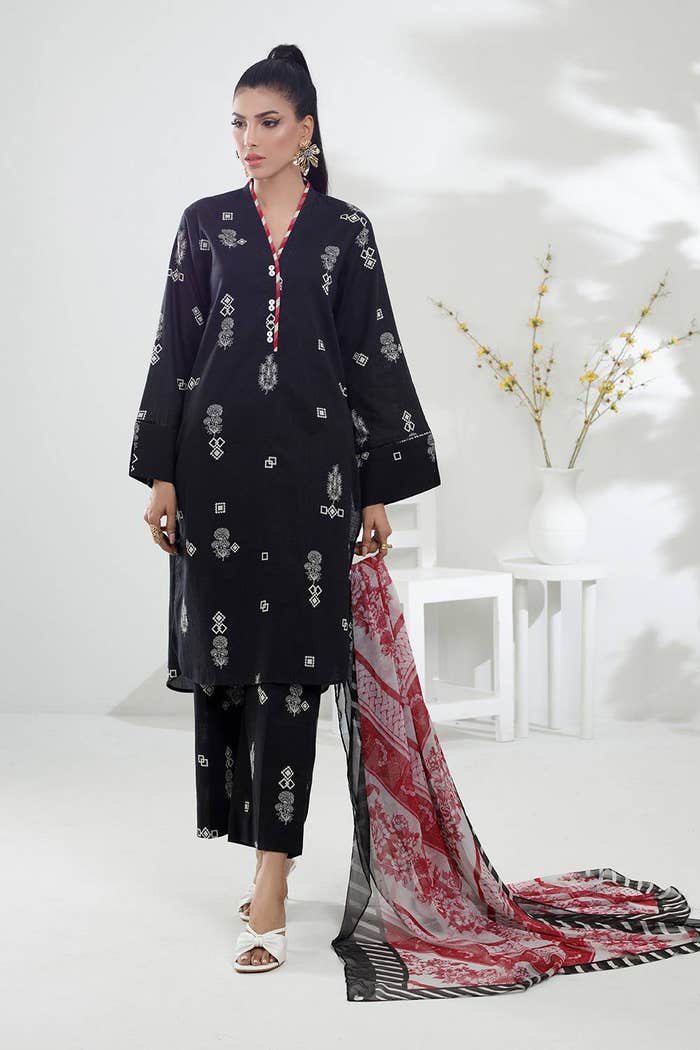
black multi embroidered salwar suit